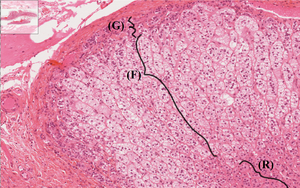
On peux observé les différentes zones. Image sur laquelle j'ai travaillé est issue du site: www.histologie.be
Le cortex surrénal ou cortico-surrénale, comme son nom l'indique, constitue le cortex de la glande surrénale. Elle joue un rôle important dans la régulation du métabolisme des ions et des sels et à une action anti-inflammatoire. Elle régule, également, la production d'androgènes.